Marguerite Pindling

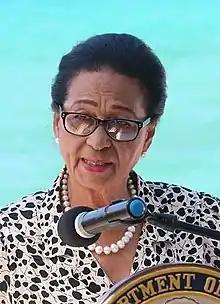
Pindling in 2017

Dame Marguerite Pindling, Lady Pindling, ( McKenzie; born 26 June 1932) served as the tenth governor-general of the Bahamas, from 8 July 2014 to 28 June 2019. She is the second female governor-general of the Bahamas after Dame Ivy Dumont.